Railways in Sardinia

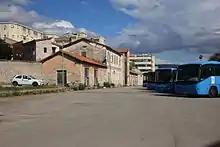
The former Ozieri station, one of the main airports of the disused Tirso-Chilivani

Before the end of the century, the Mandas-Arbatax and its Gairo-Jerzu branch were also inaugurated, in addition another link connecting the main and secondary networks was opened to traffic, connecting the Tirso station of Macomer-Nuoro to the strategic Chilivani slipway . In all 590 km of railway track were built, and in many cases the works were completed well in advance, also thanks to the workers who came to build on average 300 meters of line per day. This figure is even more significant if we consider the morphology of the territories where the lines were made and the physical effort that the excavations and drilling in the rock required to the teams of workers.